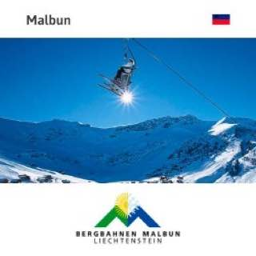
malbun ski resort lichtenstein